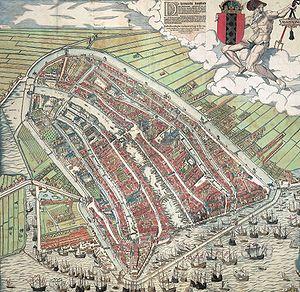
Le Singel est un canal d'Amsterdam qui délimitait les frontières de la ville au Moyen Âge. Il fut ainsi utilisé comme douve de la cité médiévale jusqu'en 1585, date à laquelle Amsterdam continua son expansion. Il est aujourd'hui le canal situé le plus à l'intérieur de la ceinture de canaux. Il se jette à l'est dans l'Amstel au niveau du Muntplein et au nord-ouest dans l'IJ.
Nieuwezijde était le nom de l'une des deux parties de la ville médiévale d'Amsterdam, située à l'ouest de l'Amstel, et du côté de Nieuwe Kerk. Ce quartier est aujourd'hui situé dans l'hypercentre de l'arrondissement de Centrum, et délimité par le Damrak, le Dam, le Rokin, le Singel et le Prins Hendrikkade. Par opposition, la « Vieux Côté» est située de l'autre côté de l'Amstel, là où se trouve la Oude Kerk.
Le Damrak est une des principales artères d'Amsterdam.
Amsterdam est la capitale des Pays-Bas, bien que le gouvernement ainsi que la plupart des institutions nationales siègent à La Haye. Sur la base des chiffres de l'année 2017, la commune d'Amsterdam compte plus de 850 000 habitants, appelés Amstellodamois, ce qui en fait la commune néerlandaise la plus peuplée. Elle est située au cœur de la région d'Amsterdam, regroupant environ 1 350 000 habitants. L'aire urbaine, qui rassemble plus de 2 400 000 résidents fait elle-même partie d'une conurbation appelée Randstad qui compte 7 100 000 habitants. La ville est la plus grande de Hollande-Septentrionale, mais n'est cependant pas le chef-lieu de la province, ce dernier étant Haarlem, situé à 19 kilomètres à l'ouest d'Amsterdam.
Le système de fortifications d'Amsterdam était un dispositif de protection de la ville médiévale contre les envahisseurs potentiels. Celui-ci connut plusieurs évolutions au cours des siècles, et plusieurs bâtiments de la ville, comme le Waag, la Montelbaanstoren ou encore la Schreierstoren témoignent encore de sa présence. Alors que la construction des dernières fortifications de la ville médiévale fut réalisées au XVIIᵉ siècle, à la suite du troisième et du quatrième plan d'expansion de la ville, le système tomba progressivement en désuétude avec la mise en place de la ligne de défense d'Amsterdam au XIXᵉ siècle.
L’IJ est un lac néerlandais d'eau douce, de Hollande-Septentrionale, située à Amsterdam. Séparé en deux par des écluses, il est le reliquat d'une baie beaucoup plus vaste.
Le port d'Amsterdam est le plus grand port dans le domaine maritime d'Amsterdam. Il est le deuxième plus grand port des Pays-Bas après le port de Rotterdam et en Europe, il occupe le quatrième rang avec un tonnage de 72 699 millions de tonnes. La zone portuaire n'est pas soumise aux marées, elle est uniquement accessible via les écluses d'IJmuiden qui la protègent de la mer du Nord et qui se situent à l'est du port d'IJmuiden.
Oudezijde était le nom de l'une des deux parties de la ville médiévale d'Amsterdam, située à l'est de l'Amstel, et du côté de la Oude Kerk. Ce quartier est aujourd'hui situé dans l'hypercentre de l'arrondissement de Centrum, et délimité par le Damrak, le Dam, le Rokin, l'Amstel, le Kloveniersburgwal, Nieuwmarkt, le Geldersekade et enfin le Prins Hendrikkade. Par opposition, la « Nouvelle ville » est située de l'autre côté de l'Amstel, là où se trouve la Nieuwe Kerk.
Le Rokin est une des principales artères d'Amsterdam.